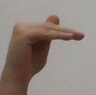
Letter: khaa